Augusta Jane Chapin

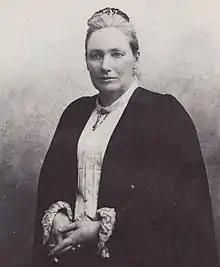
Augusta Jane Chapin

Augusta Jane Chapin (July 16, 1836 – June 30, 1905) was an American Universalist minister, educator and activist for women's rights. She was born in Lakeville, New York, the eldest of eleven children, to Almon Morris Chapin and Jane Pease. She was one of only a few women's speakers at the Parliament of the World's Religions that took place at the Columbian Exposition in Chicago in 1893. She had a long preaching and teaching career around the Midwestern U.S., as well as Pennsylvania, New York, Oregon, and California.